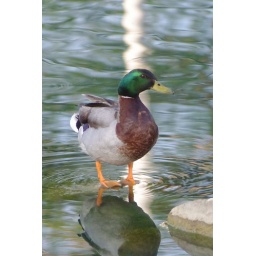
Mallard Drake standing od a rock cowered by the water